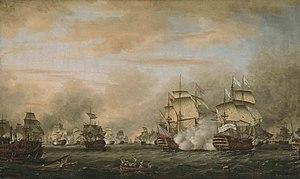
Bataille des Saintes, 12 avril 1782.
Charles Sochet, seigneur des Touches, dit le « chevalier des Touches », né le 7 octobre 1727 à Luçon, mort le 23 décembre 1793 à Prinquiau, est un officier de marine français qui a participé à la guerre d'indépendance des États-Unis, se liant d'amitié avec La Fayette et Washington, comme en témoigne l'importante correspondance entre ces deux hommes.
Jean François de Galaup, comte de La Pérouse, né au château du Gô, dans la paroisse de Saint-Julien à deux lieues d'Albi, est un officier de marine et un explorateur français.
Jean-Honoré de Trogoff, seigneur de Kerlessy, né le 5 mai 1751 à Lanmeur et mort en février 1794 en rade de Porto-Ferrajo, est un officier de marine et aristocrate français du XVIIIᵉ siècle. Il combat pendant la guerre d'indépendance des États-Unis sous le comte de Grasse et termine sa carrière avec le grade de contre-amiral. Il livre la flotte française de Toulon aux Anglais en 1793.
Les îles des Saintes ou les Saintes, en créole guadeloupéen Lésent, sont un archipel d'îlots volcaniques des Antilles françaises dans la mer des Caraïbes. Divisé entre les communes de Terre-de-Haut et Terre-de-Bas, les Saintes sont rattachées administrativement à la Guadeloupe. Leurs habitants se nomment les Saintois.
7 avril :
Jean-François d'Arros, baron d'Argelos, dit le « baron d'Arros », né le 26 août 1726 à Arthès, dans le diocèse de Lescar en Béarn, et mort le 9 septembre 1791 à Arance, est un aristocrate et officier de marine français ayant servi dans la Marine royale pendant les trois grands conflits de la fin du XVIIIᵉ siècle. Il termine sa carrière au grade de chef d'escadre, comblé d'honneurs. Son nom a été donné à l'île d'Arros, dans l'archipel des îles Amirantes.
François Joseph Paul, marquis de Grasse Tilly, comte de Grasse, né au château des Valettes du Bar le 13 septembre 1722, et mort le 11 janvier 1788 au château de Tilly, est un officier de marine français qui sert la Marine royale française. Il assume divers commandements lors des guerres de Succession d'Autriche et de Sept Ans avant de terminer sa carrière comme lieutenant-général lors de la guerre d'indépendance américaine.